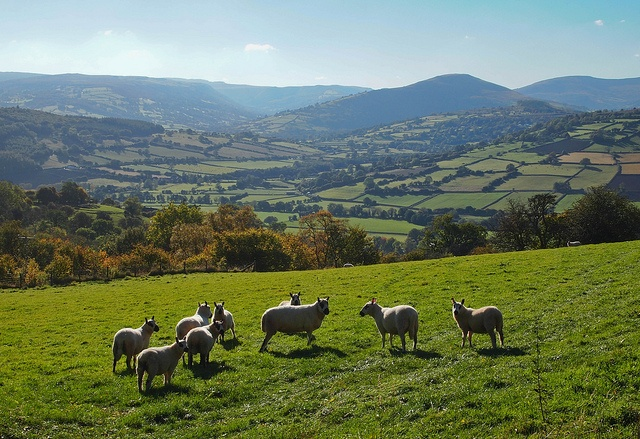
A heard of sheep stand in a large open pasture.
A flock of sheep on a hill above land divided into plots.
Sheep are in a field overlooking a valley.
A herd of sheep standing on a lush green field.
A group of white sheep graze in a green pasture.